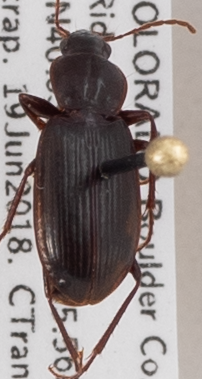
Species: Calathus advena
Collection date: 2018-06-19
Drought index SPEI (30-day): -1.01
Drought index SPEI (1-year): -0.39
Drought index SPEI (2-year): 0.03